2017 World RX of Sweden

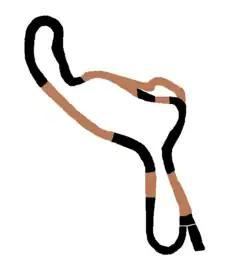
Rallycross layout of the Höljesbanan

The 2017 World RX of Sweden, formally known as the 2017 Swecon World RX of Sweden, for sponsorship reasons, was the seventh round of the fourth season of the FIA World Rallycross Championship. The event was held at the Höljesbanan in the village of Höljes, Värmland and also hosted round six of the European Rallycross Championship and round four of the RX2 International Series, the main support category for the World Rallycross Championship.